Vaalu

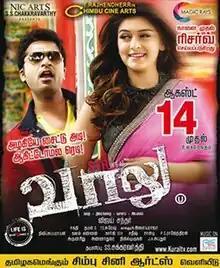
Theatrical release poster

Vaalu is a 2015 Indian Tamil-language romantic action comedy film written and directed by debutante Vijay Chandar. The film stars Silambarasan and Hansika Motwani, with Santhanam, VTV Ganesh and Brahmanandam portraying supporting roles. The film was produced by S. S. Chakravarthy under the banner NIC Arts. S. Thaman composed the music while Sakthi and T. S. Suresh handled the cinematography and editing respectively.